Fenna–Matthews–Olson complex

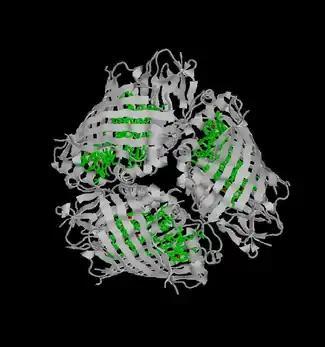
Figure 1. The FMO protein trimer. The BChl "a" molecules are depicted in green, the central magnesium atom in red and the protein in grey ("cartoons" representation). Each monomer contains bacteriochlorophylls.

The Fenna–Matthews–Olson (FMO) complex is a water-soluble complex and was the first pigment-protein complex (PPC) to be structurally analyzed by x-ray spectroscopy. It appears in green sulfur bacteria and mediates the excitation energy transfer from light-harvesting chlorosomes to the membrane-embedded bacterial reaction center (bRC). Its structure is trimeric (C3-symmetry). Each of the three monomers contains eight bacteriochlorophyll "a" (BChl "a") molecules. They are bound to the protein scaffold via chelation of their central magnesium atom either to amino acids of the protein (mostly histidine) or water-bridged oxygen atoms (only one BChl "a" of each monomer).